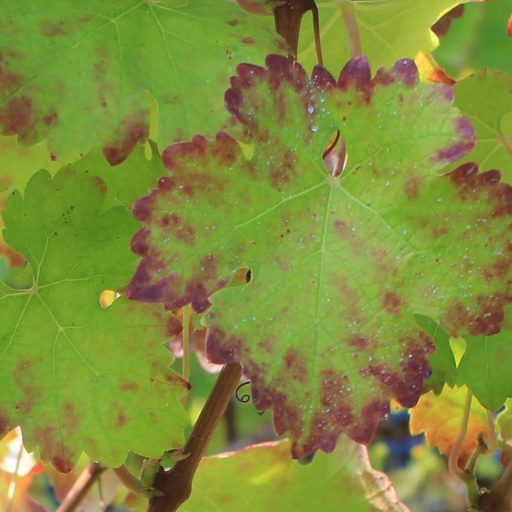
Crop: grape